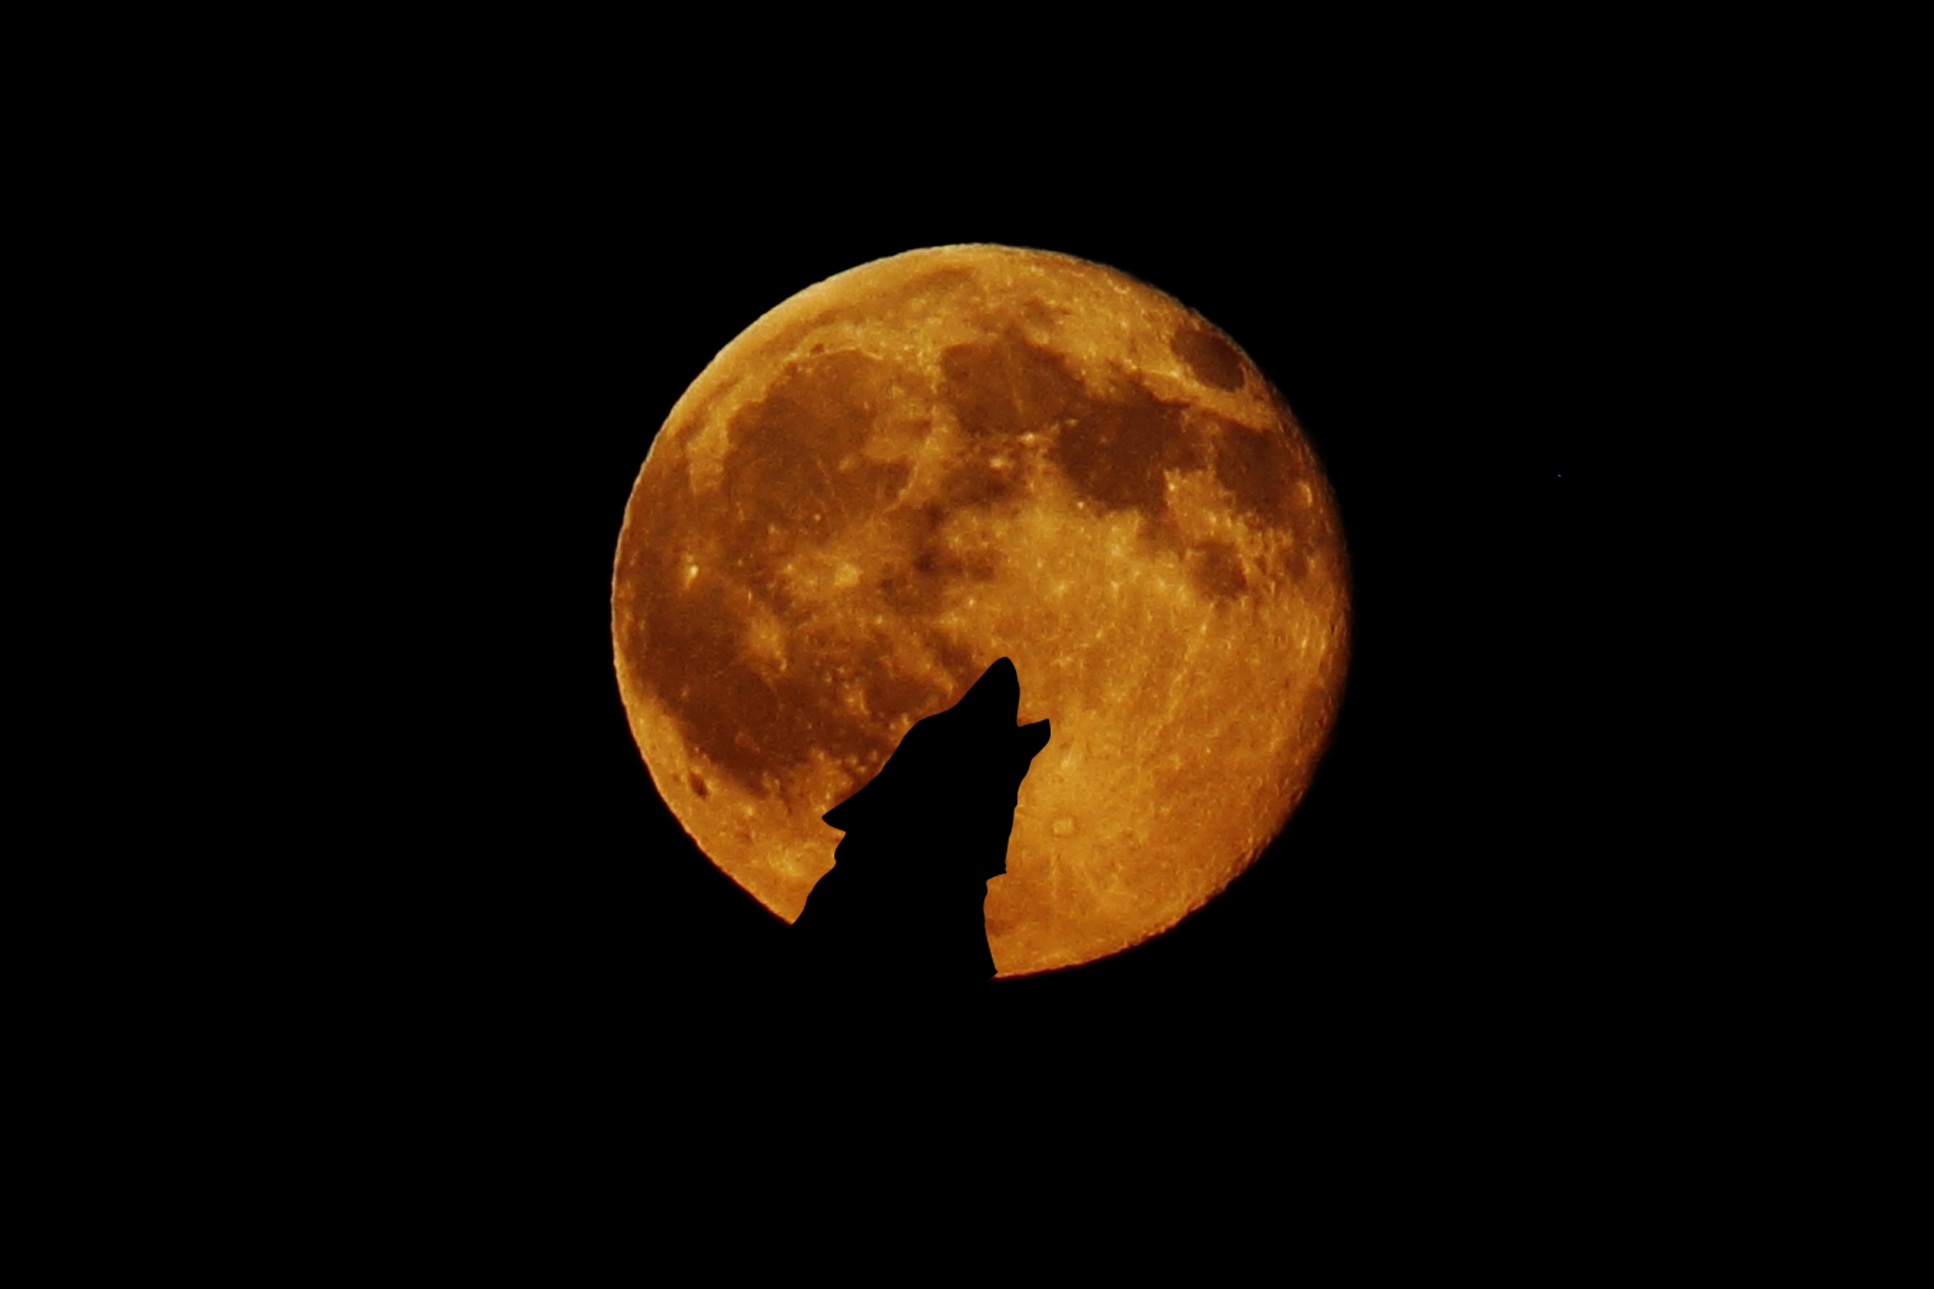
atmosphere, wolf, moon, full moon, circle, howl, crescent, photo montage, astronomical object, celestial event